Nasal septum

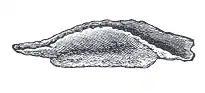
Vomer of infant

At an early period, the septum of the nose consists of a plate of cartilage, known as the "ethmovomerine cartilage".